Venus and Serena (film)

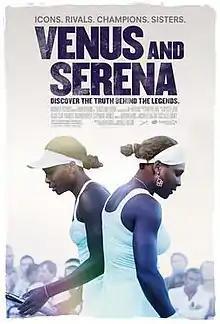

Venus and Serena is a 2012 American documentary film that takes an inside look at lives and careers of professional tennis players, Venus and Serena Williams. The film was directed by Maiken Baird and Michelle Major. It was the official selection at the 2013 Miami International Film Festival, 2012 Toronto Film Festival, 2012 Tribeca Film Festival and 2012 Bermuda Docs Film Festival. Venus and Serena was released by Magnolia Pictures on May 10, 2013.